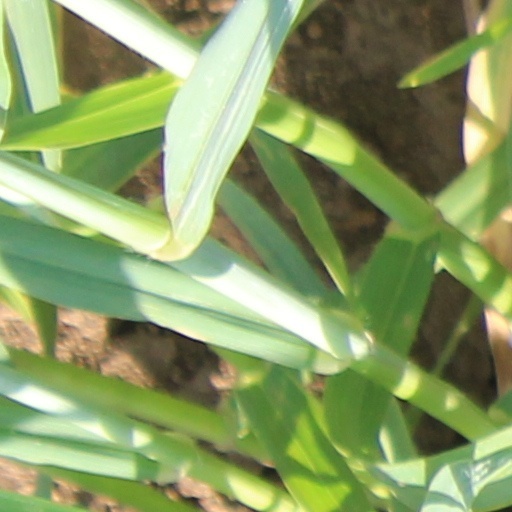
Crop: wheat